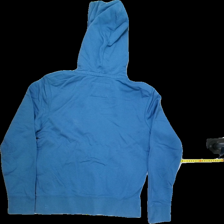
View: back
Type: Jacket
Category: Men
Brand: Esprit
Colors: Blue
Material: 90%cotton 10%polyester
Cut: Regular
Size: S
Season: Autumn
Stains: Major
Smell: Minor
Price range: 50-100
Recommended usage: Export